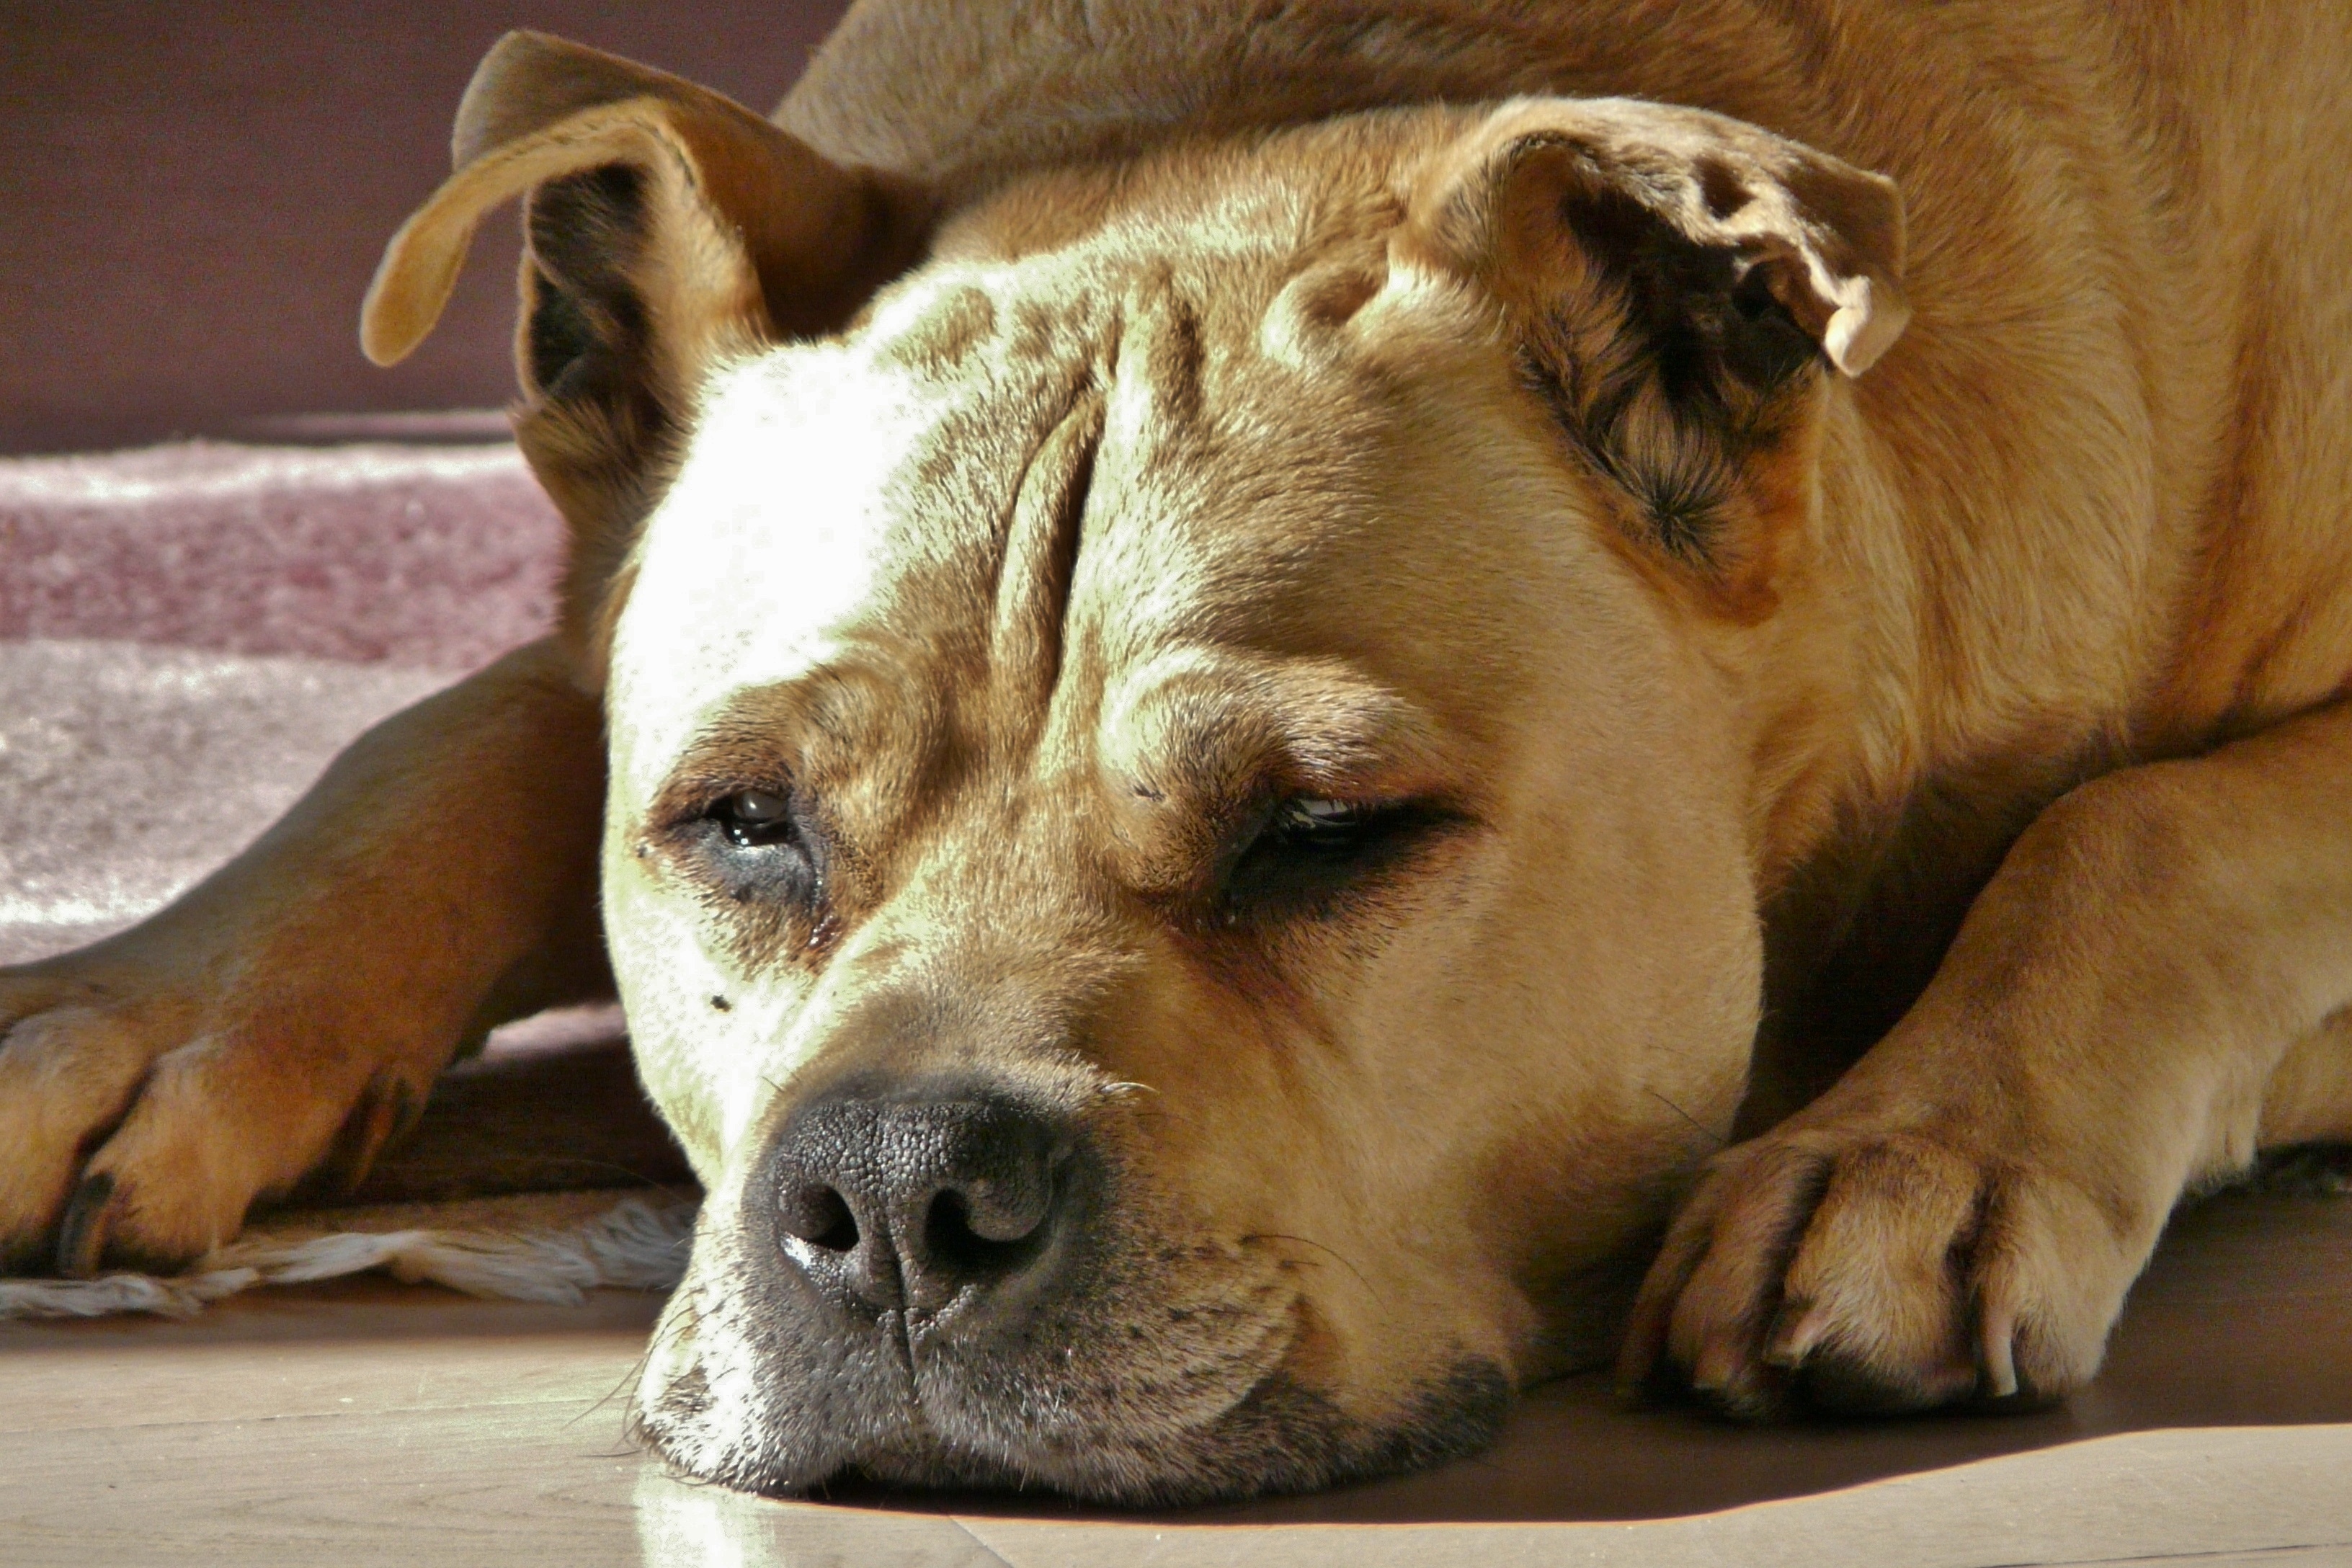
dog, pet, fur, peaceful, mammal, close, friend, nose, beige, hybrid, head, vertebrate, expression, dog breed, dog head, relaxed, concerns, hundeportrait, loyalty, mimic, mixed breed dog, street dog, dog like mammal, dog breed group